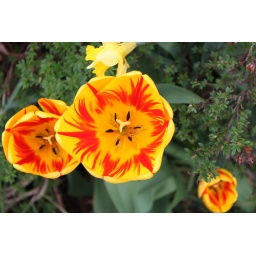
I wish they were in my Garden, alas they belong to a house down the road